La Mansión de Araucaima

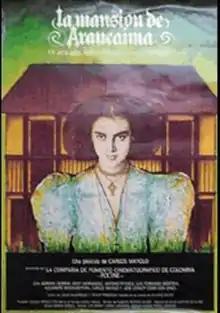
Theatrical release poster

La Mansión de Araucaima is a 1986 Colombian drama film directed and co-written by Carlos Mayolo. Its genre has been described as "Tropical Gothic." It is based on the tale of the same name by Alvaro Mutis.